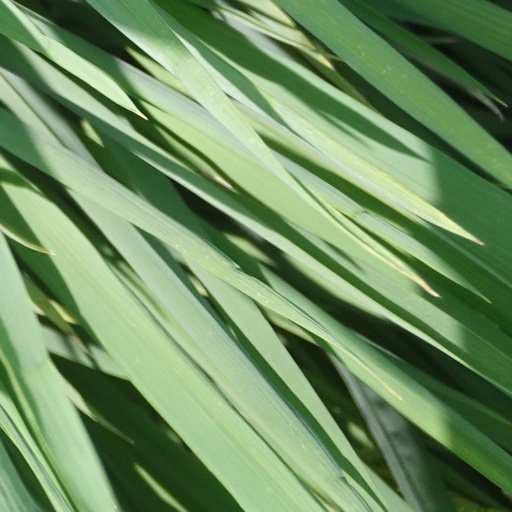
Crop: rice